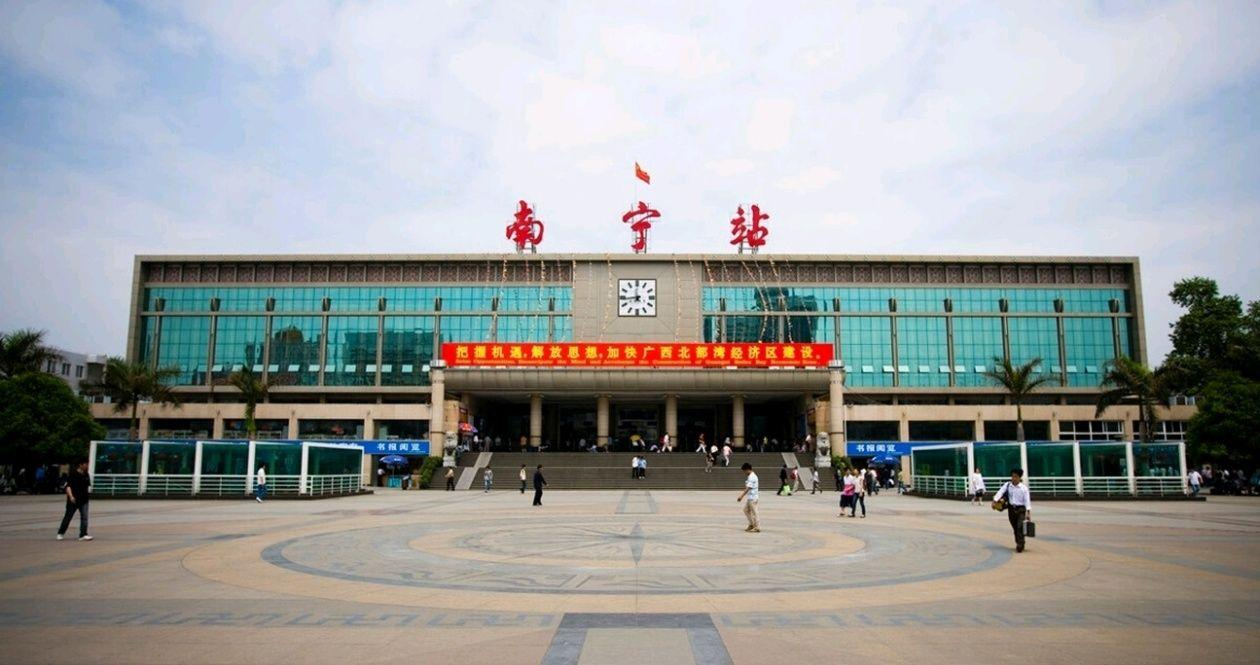
地标名称：南宁站
所在城市：南宁市·西乡塘区